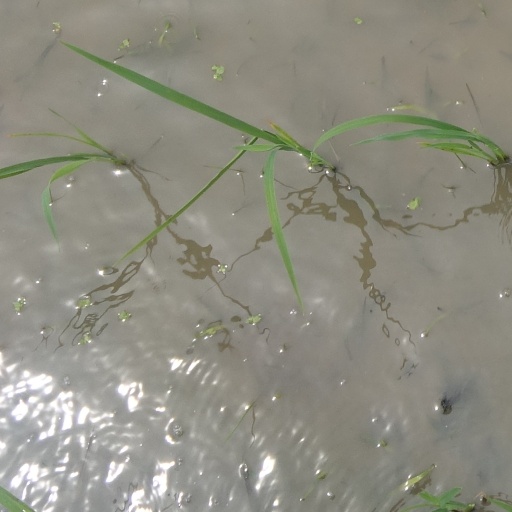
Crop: rice